Jai Ho (song)

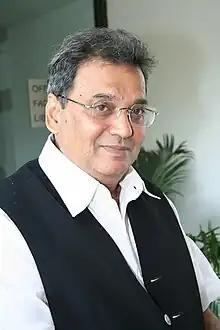
"Jai Ho" was originally composed for Subhash Ghai's 2008 film "Yuvvraaj", but the director felt the song to be "too subtle and soft" for inclusion in the film.

Rahman composed "Jai Ho" in Logic Pro, a digital audio workstation and MIDI sequencer, using samplers to create the "trancey, arpeggiated" musical line.